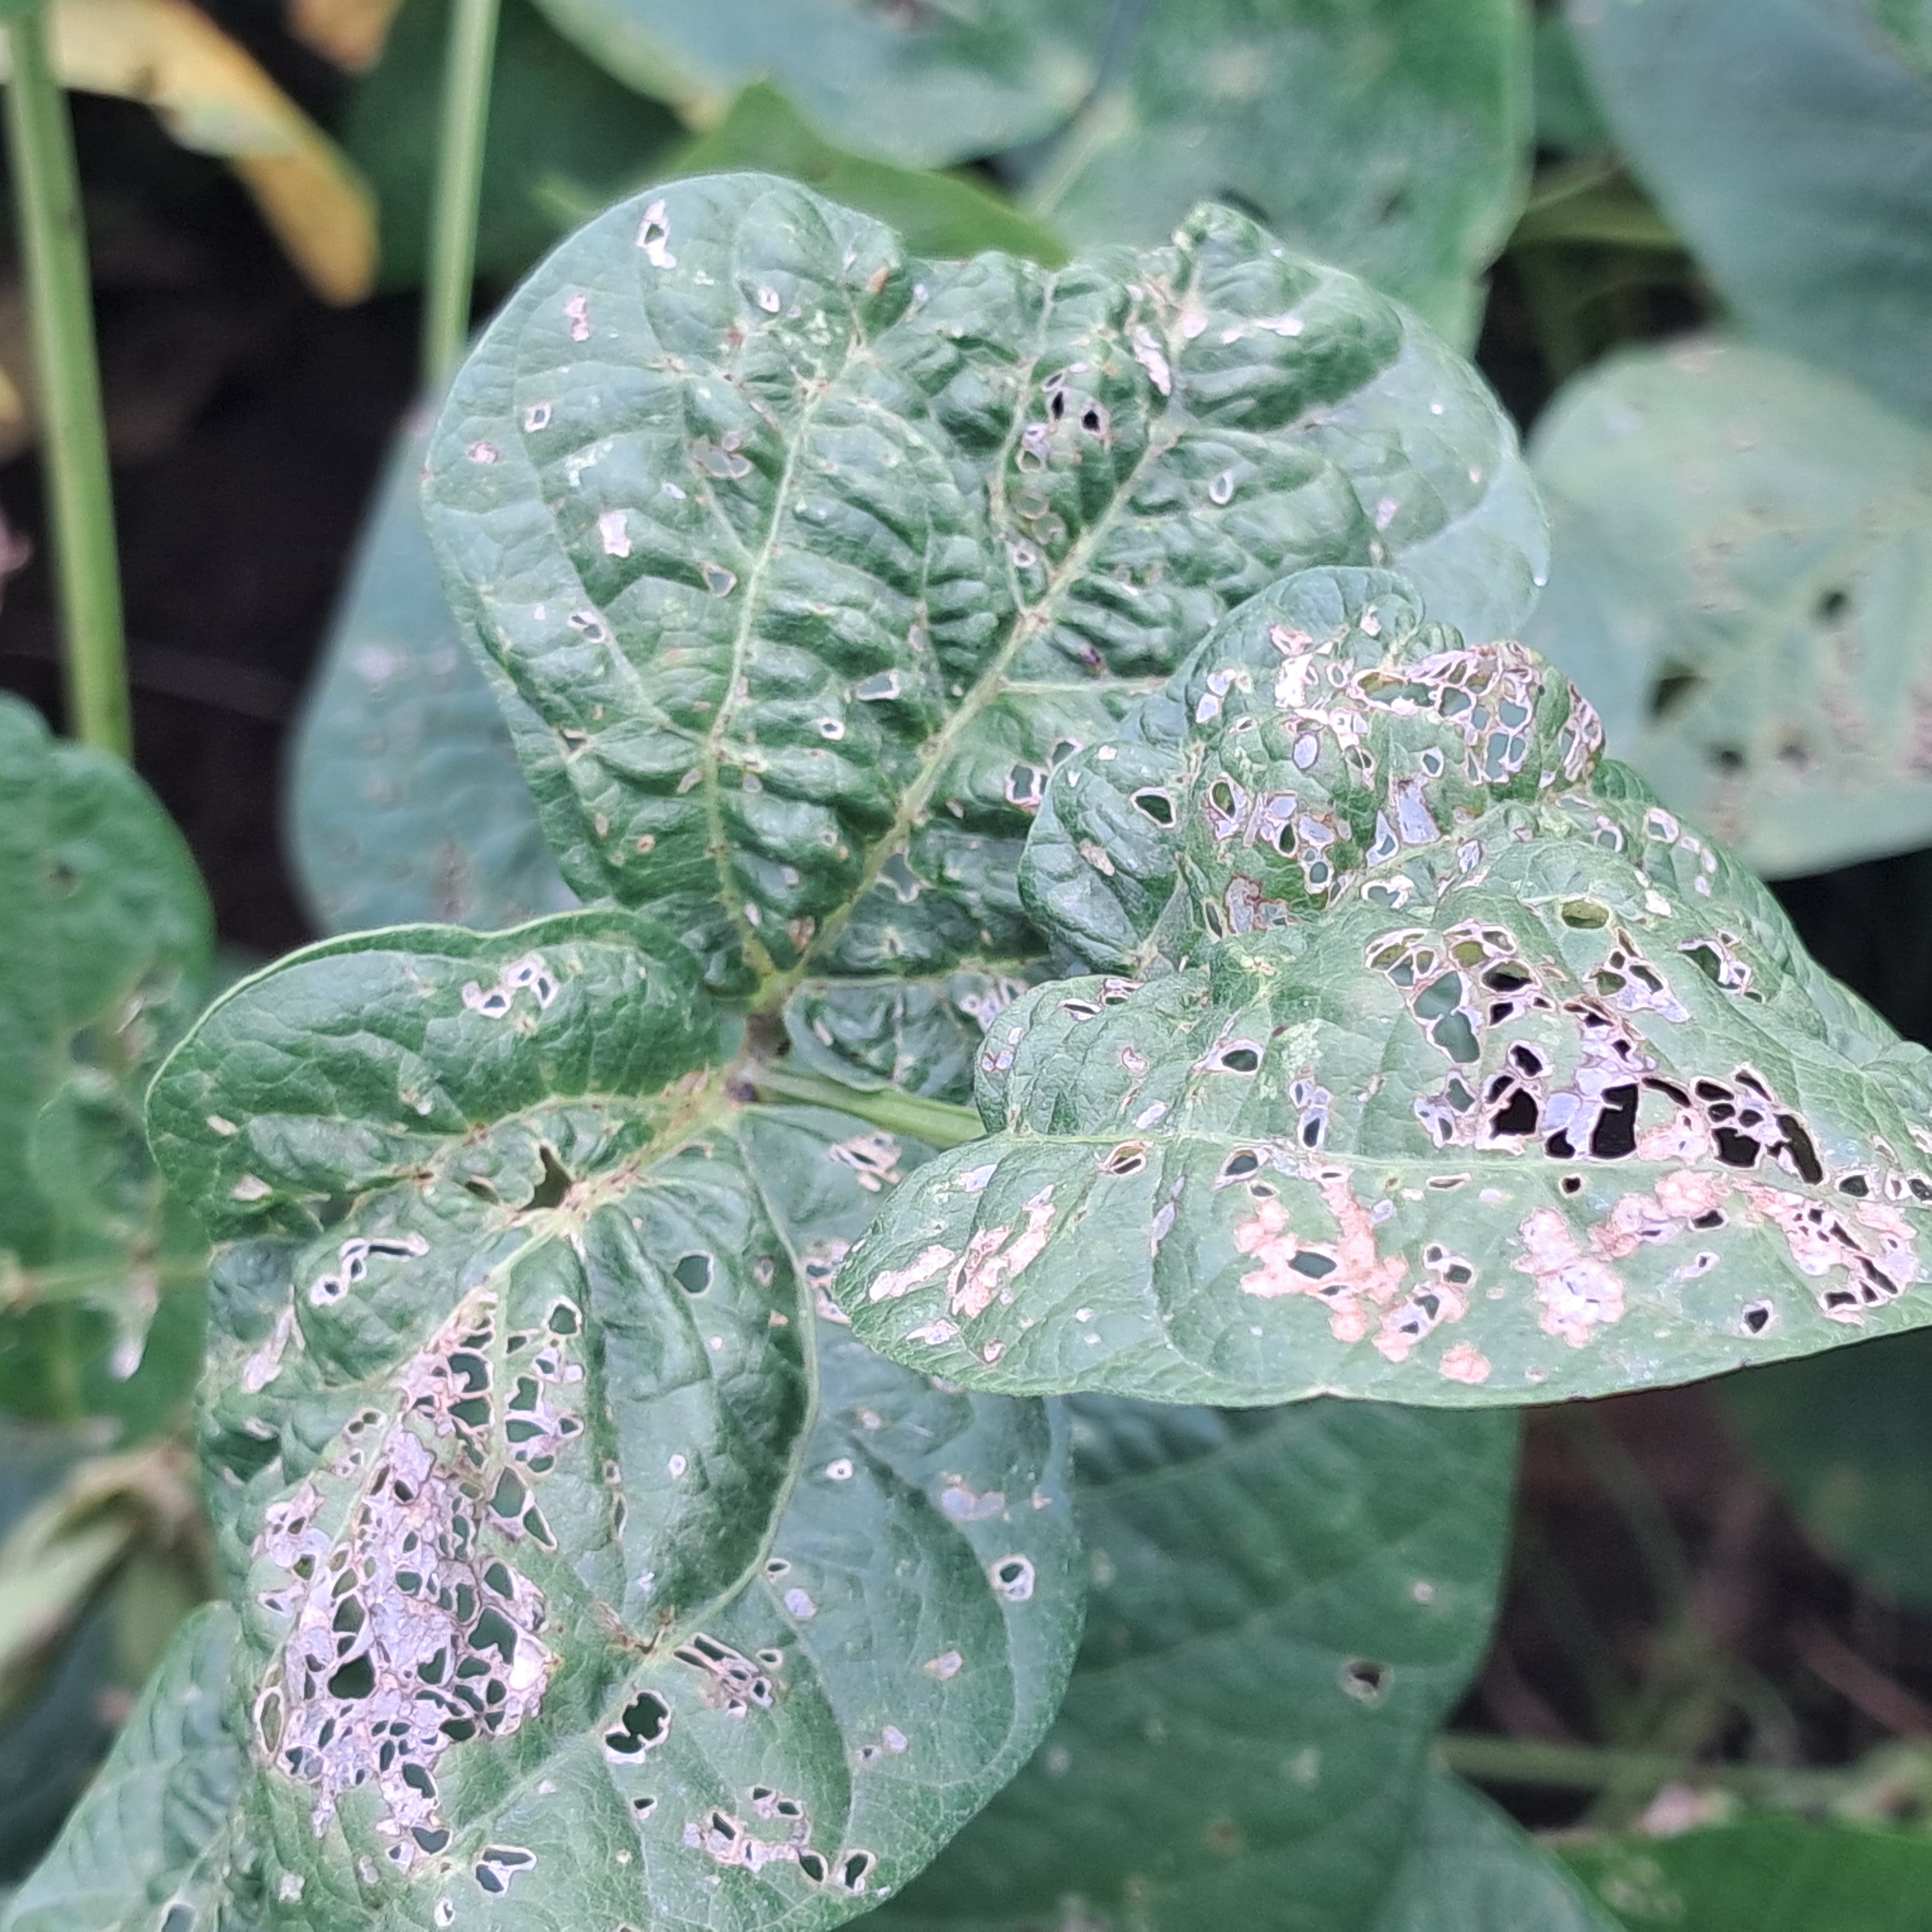
Label: Caterpillar_Semilooper_Pest